...And You Will Know Us by the Trail of Dead

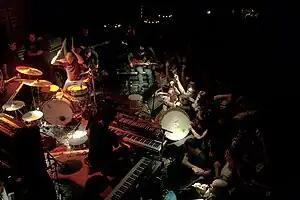
...And You Will Know Us By the Trail of Dead performing in Vancouver in March 2009

...And You Will Know Us by the Trail of Dead (often abbreviated as Trail of Dead), are an American alternative rock band from Austin, Texas, formed in 1994. The band's earliest stable lineup consisted of Conrad Keely, Jason Reece, Kevin Allen and Neil Busch, though for most of the band's history Keely and Reece were the core members with other musicians serving for varying lengths of time. Trail of Dead had a cult following and were known for their energetic and protracted live performances. Between 1998 and 2023, the band released eleven studio albums and five EPs along with one live album and twenty-two singles. The artwork for all of the albums was created by Keely (who is also a painter) using various media. This artwork has recurring mythical and historical themes.